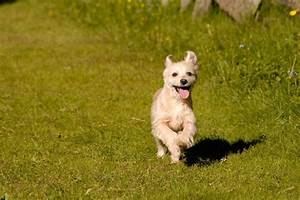
Label: dog